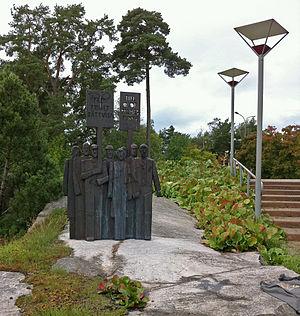
Thomas Qvarsebo est un sculpteur suédois.